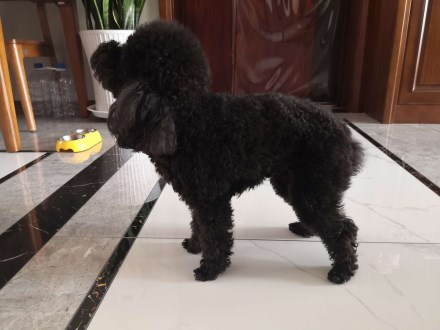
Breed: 7449-n000128-teddy